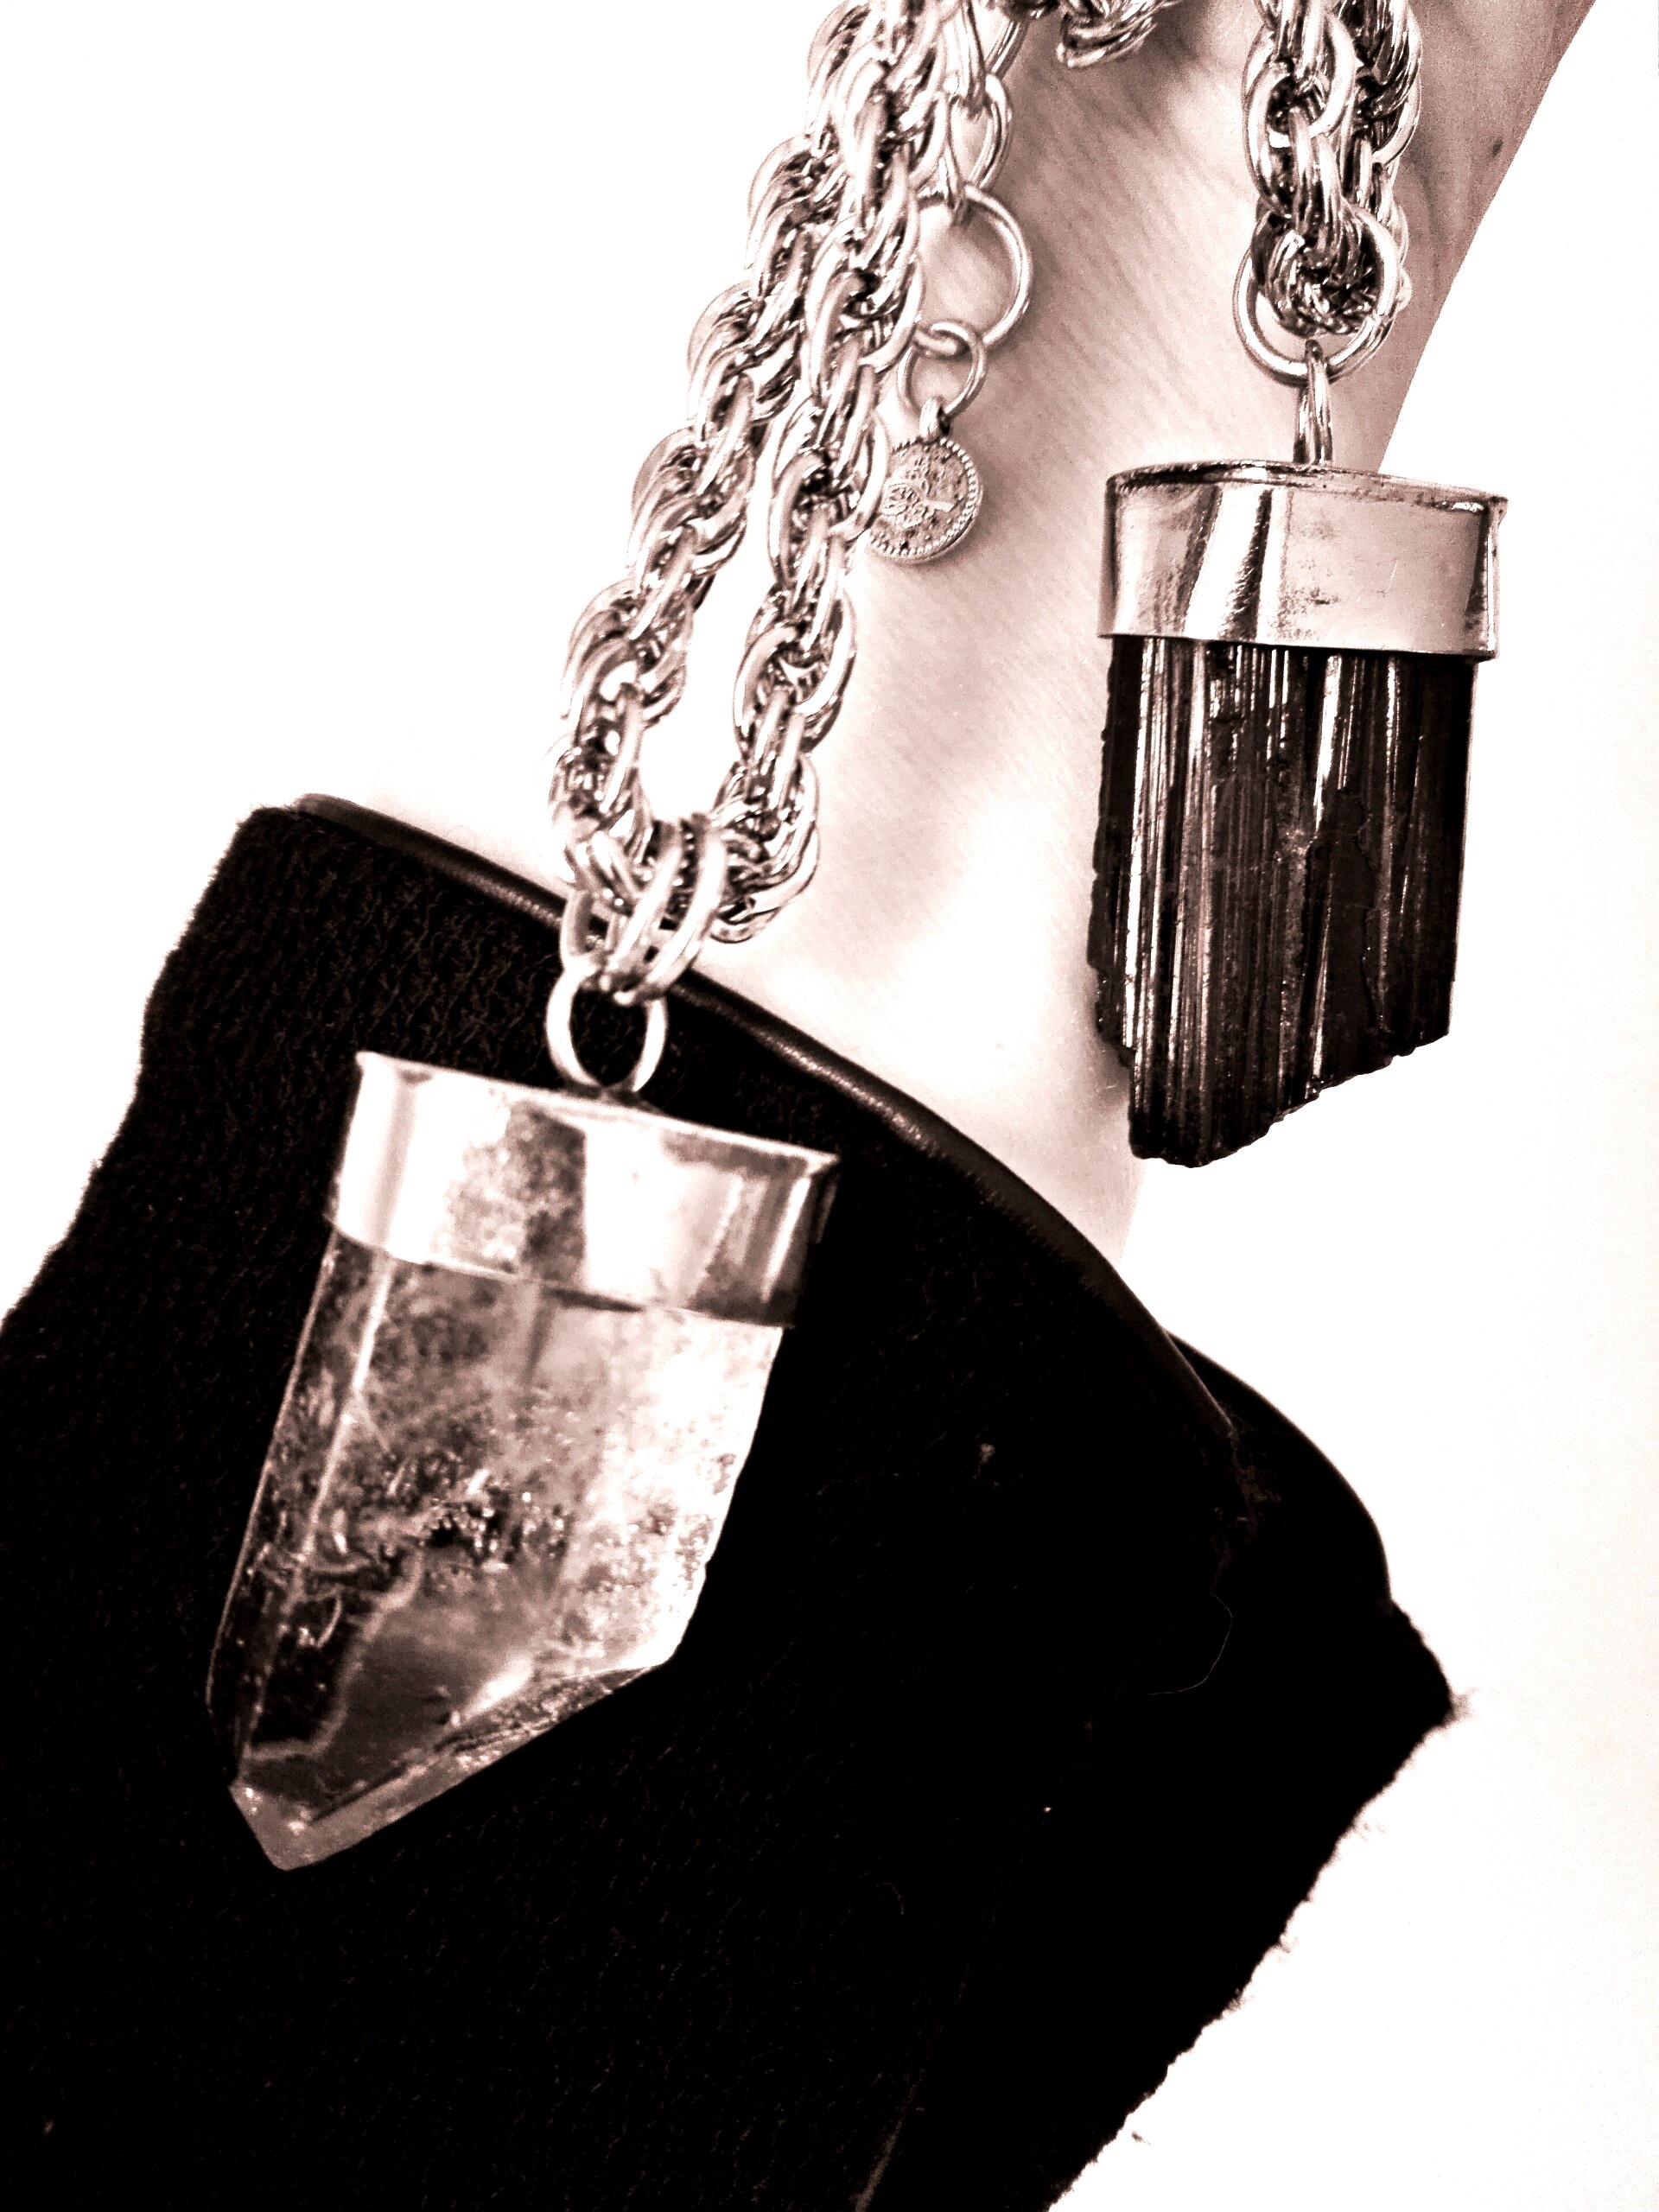
hand, chain, jewelry, necklace, jewellery, stones, silver, quartz, tourmaline, pendant, no neck, fashion accessory